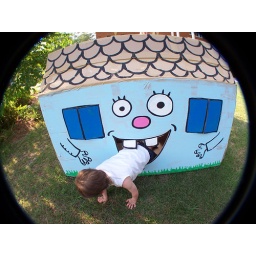
boy being eaten by a house